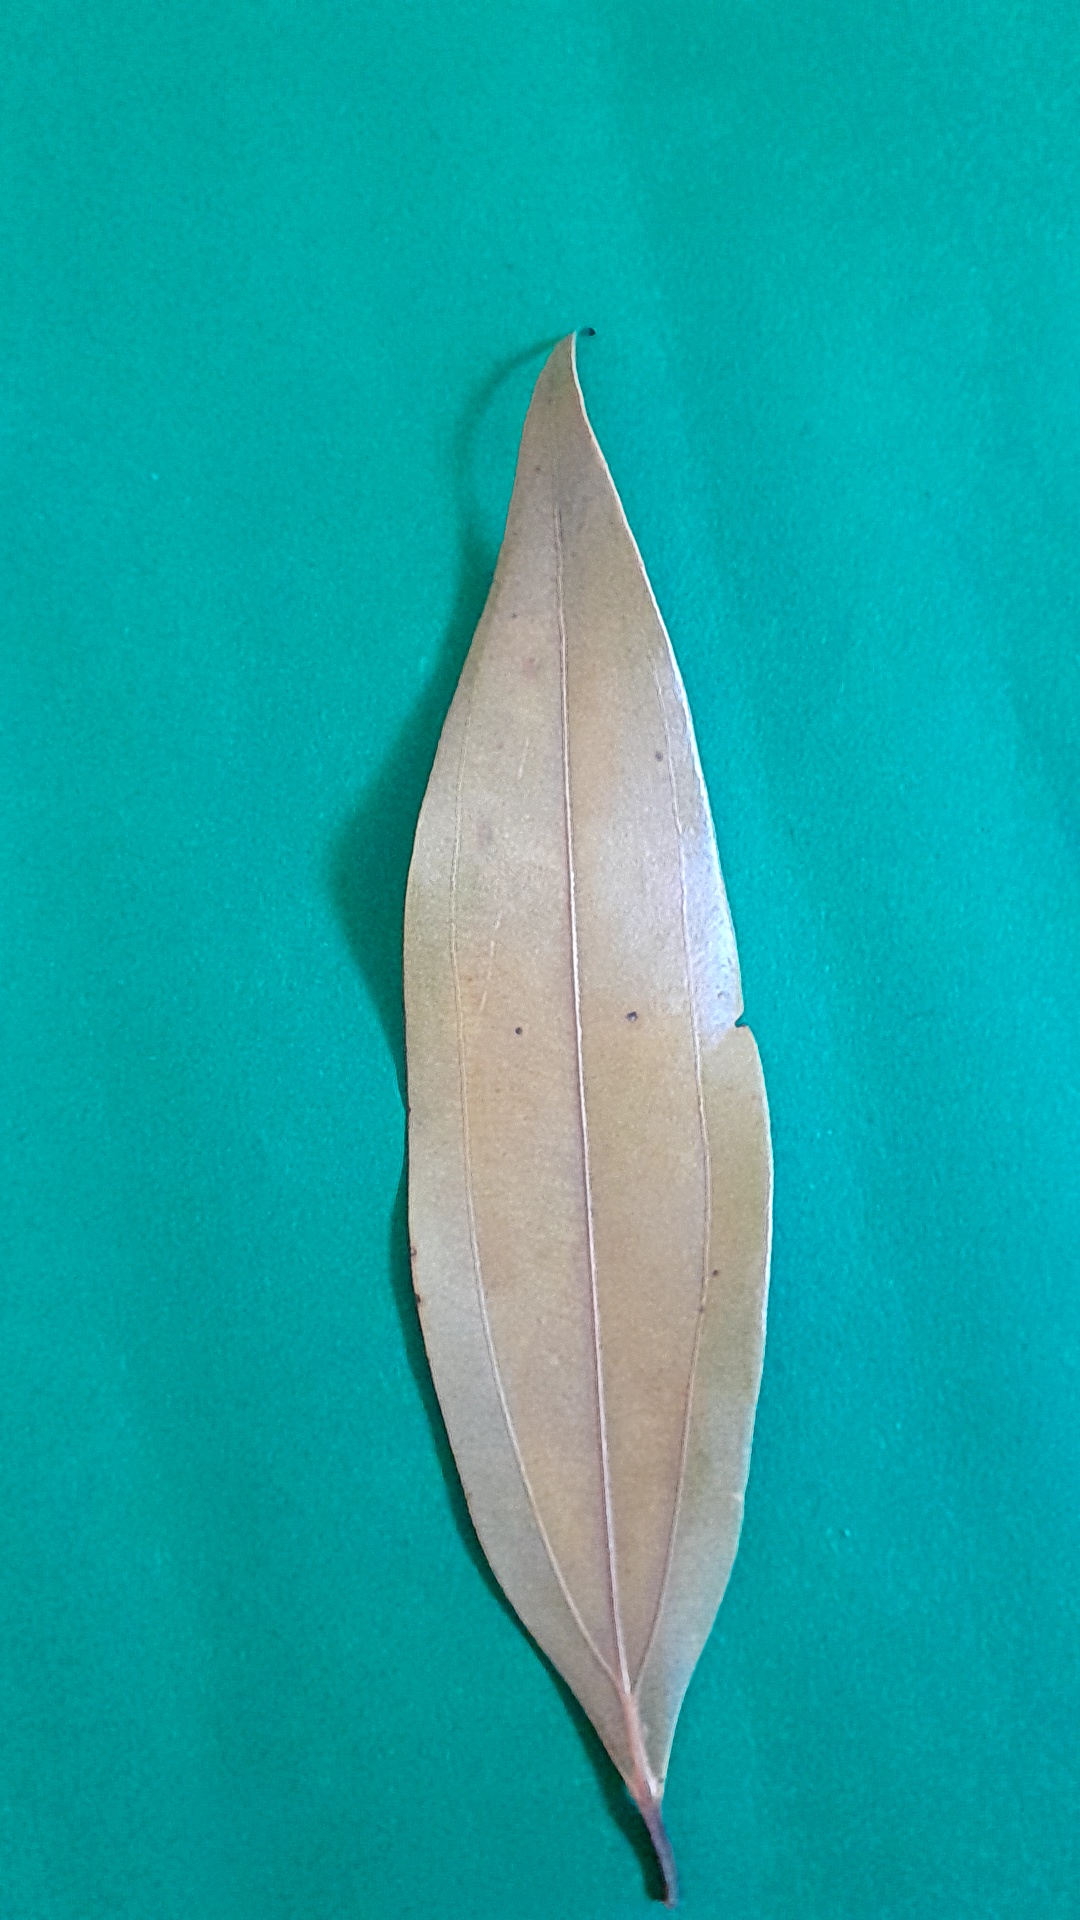
Label: Dry Leaf